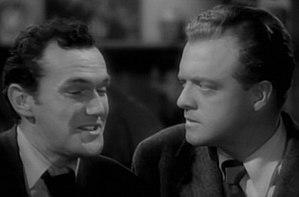
Giles Vernon Kellogg Jr., né le 3 juin 1916 à Los Angeles, ville où il est mort le 22 février 2000, est un acteur américain, connu comme John Kellogg.